Catholic Financial Life

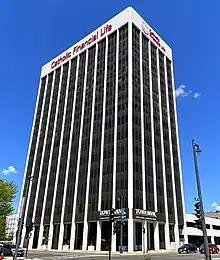
The tower seen from the ground.

In 2014 Catholic Financial Life posted a 50% increase in net income due to lower claims, an investment gain and other factors. It also saw a decrease in membership from 114,000 to about 112,000.